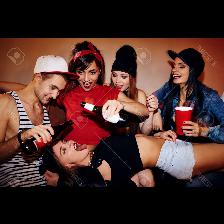
Label: Human